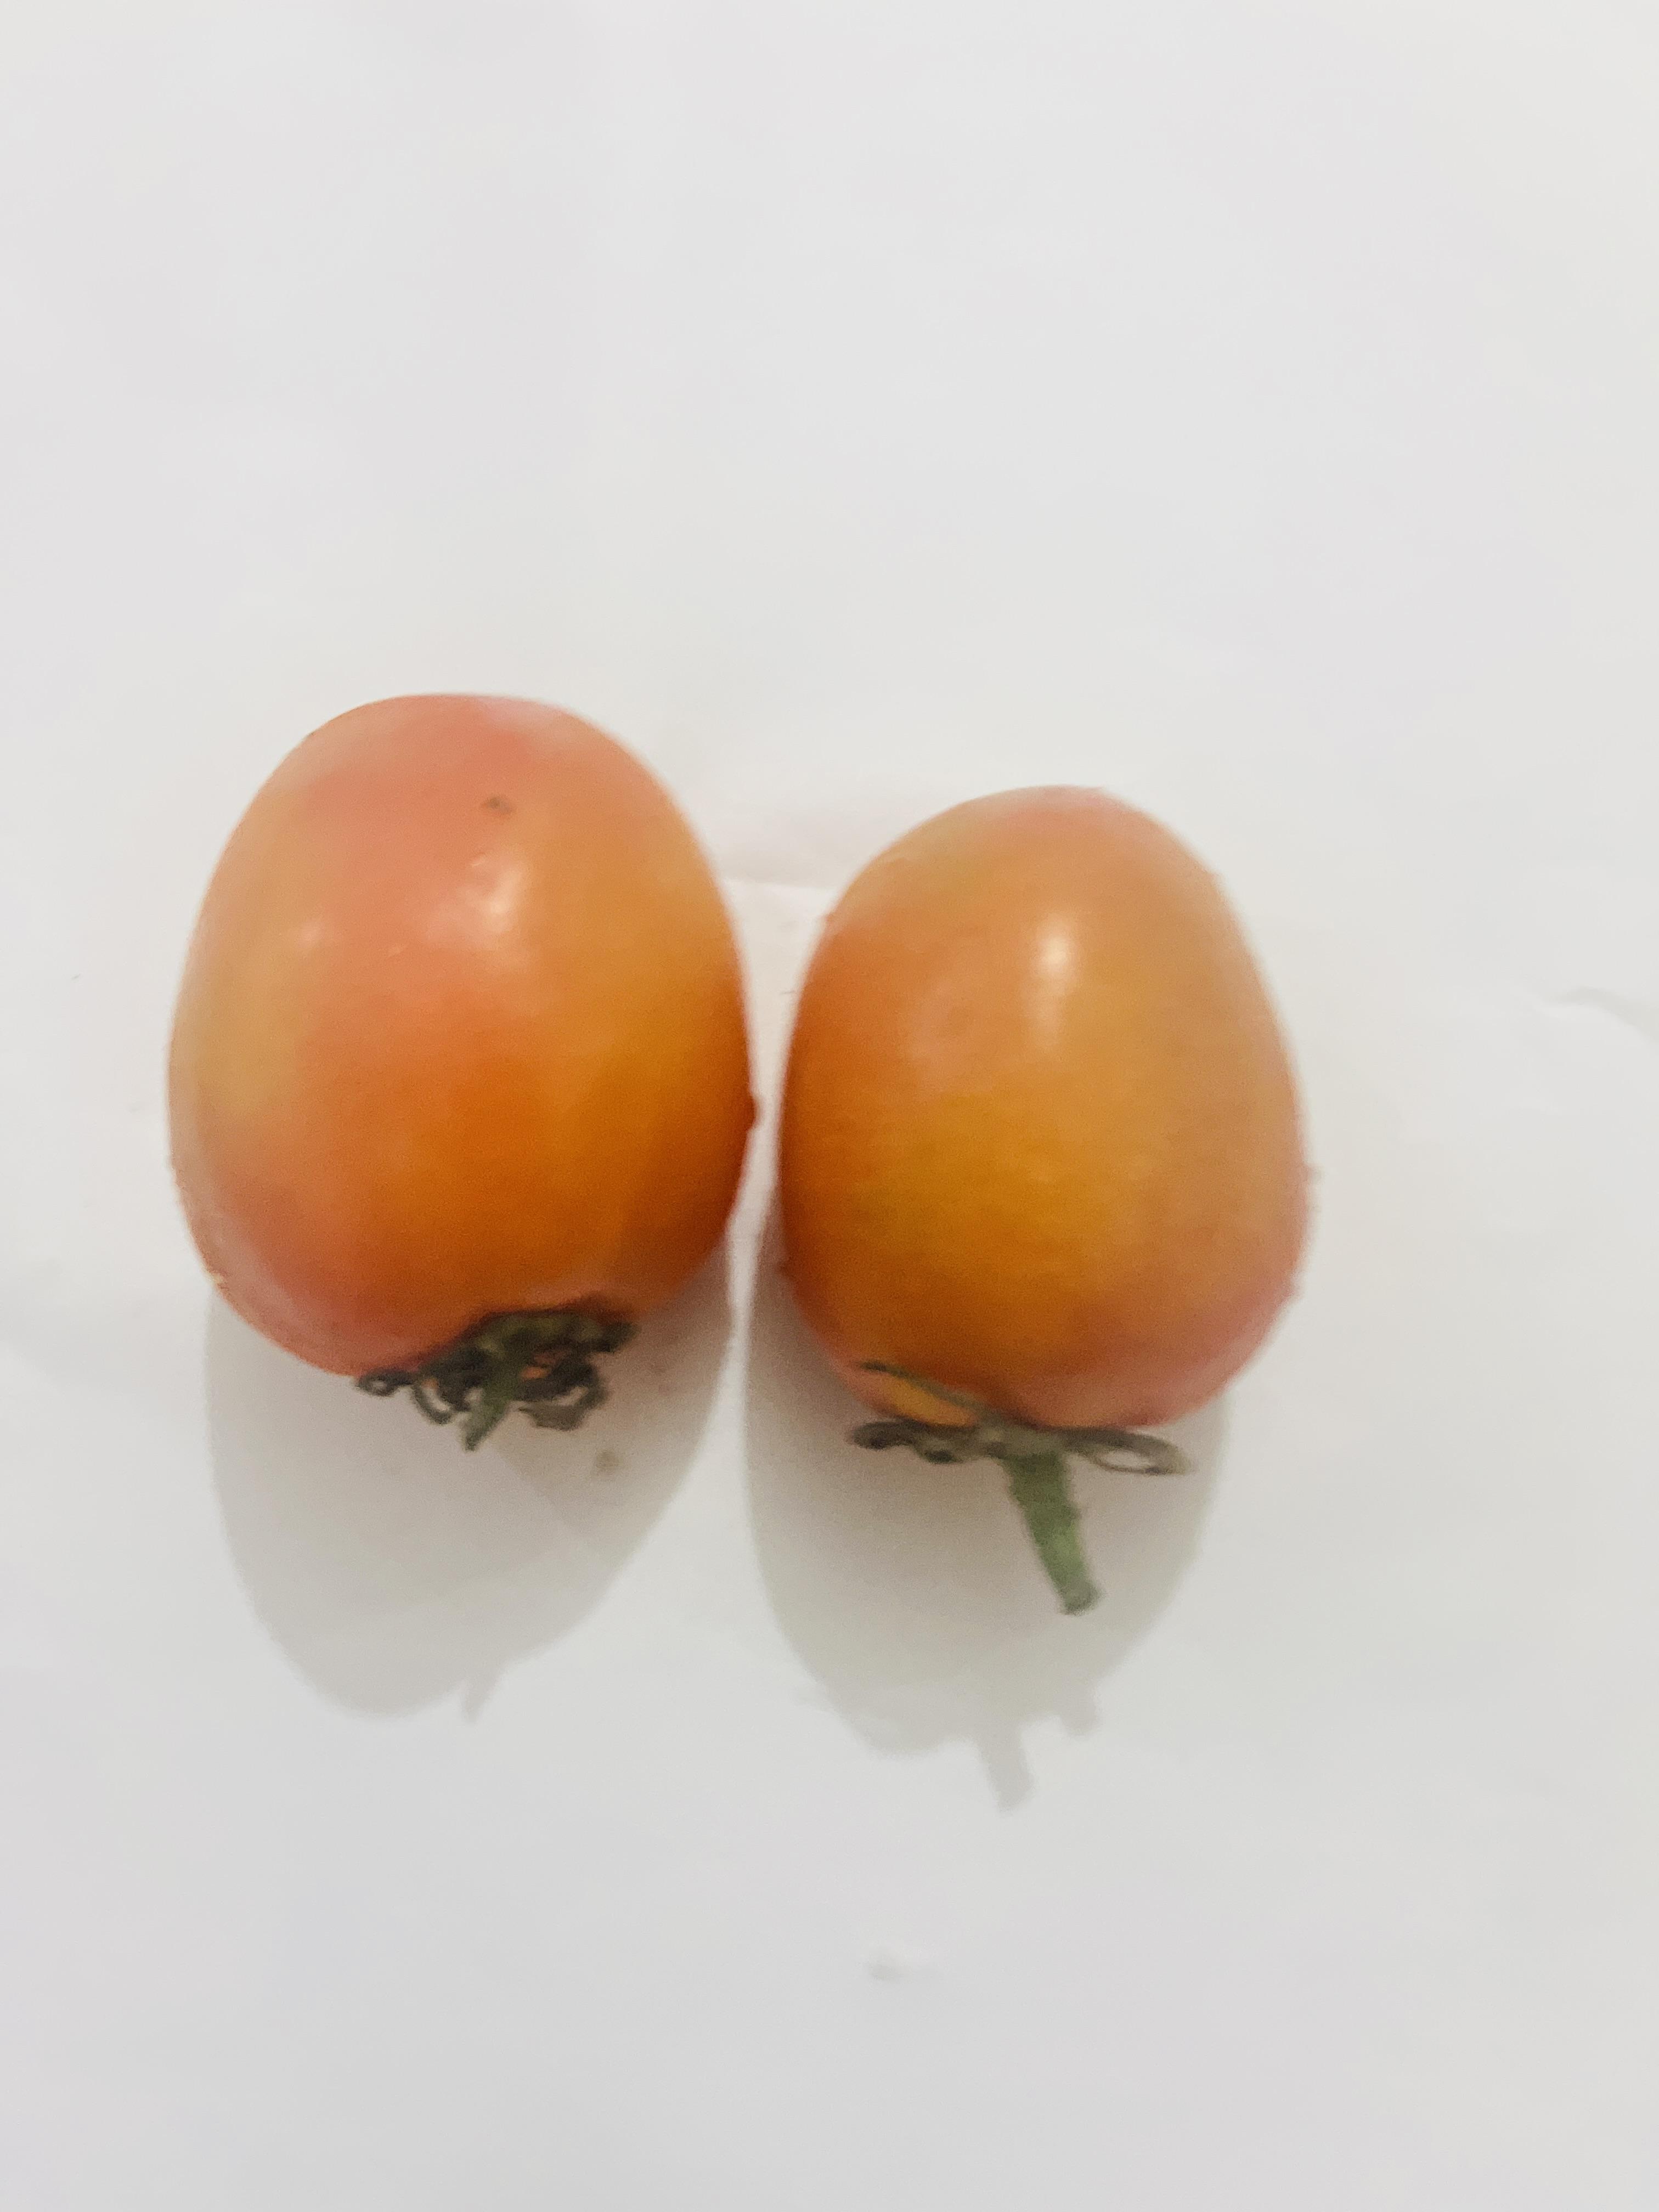
Label: Tomato